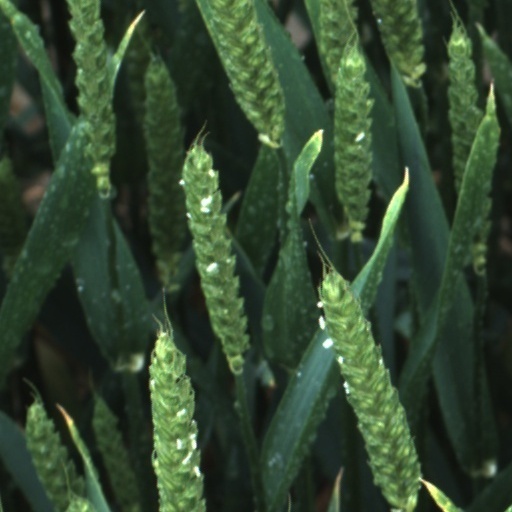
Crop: wheat